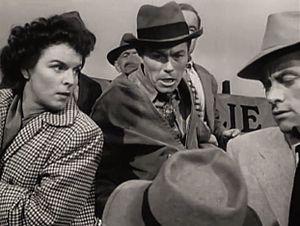
Walter Burke est un acteur américain, né le 25 août 1908 à New York, mort le 4 août 1984 à Los Angeles.
Les Fous du roi est un film américain réalisé par Robert Rossen, sorti en 1949.